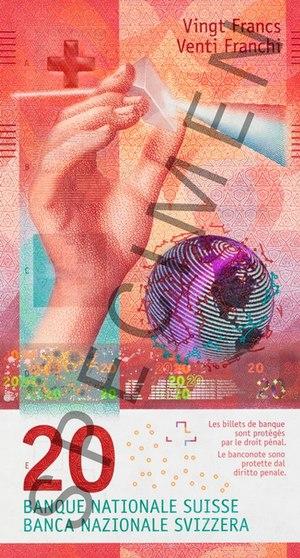
Les billets de banque de la Confédération suisse ayant cours légal en Suisse et au Liechtenstein sont libellés en francs suisses.
Manuela Pfrunder, née le 25 mars 1979 à Lucerne, est une graphiste suisse.